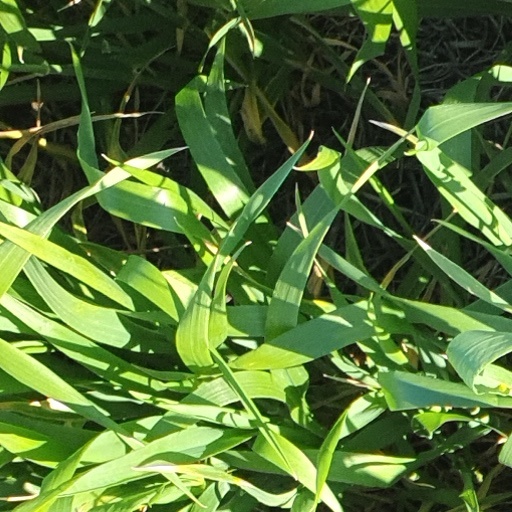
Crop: wheat